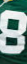
Number: 8